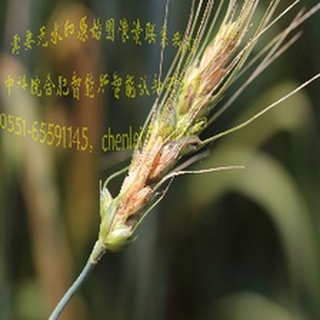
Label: wheat_fusarium_head_blight